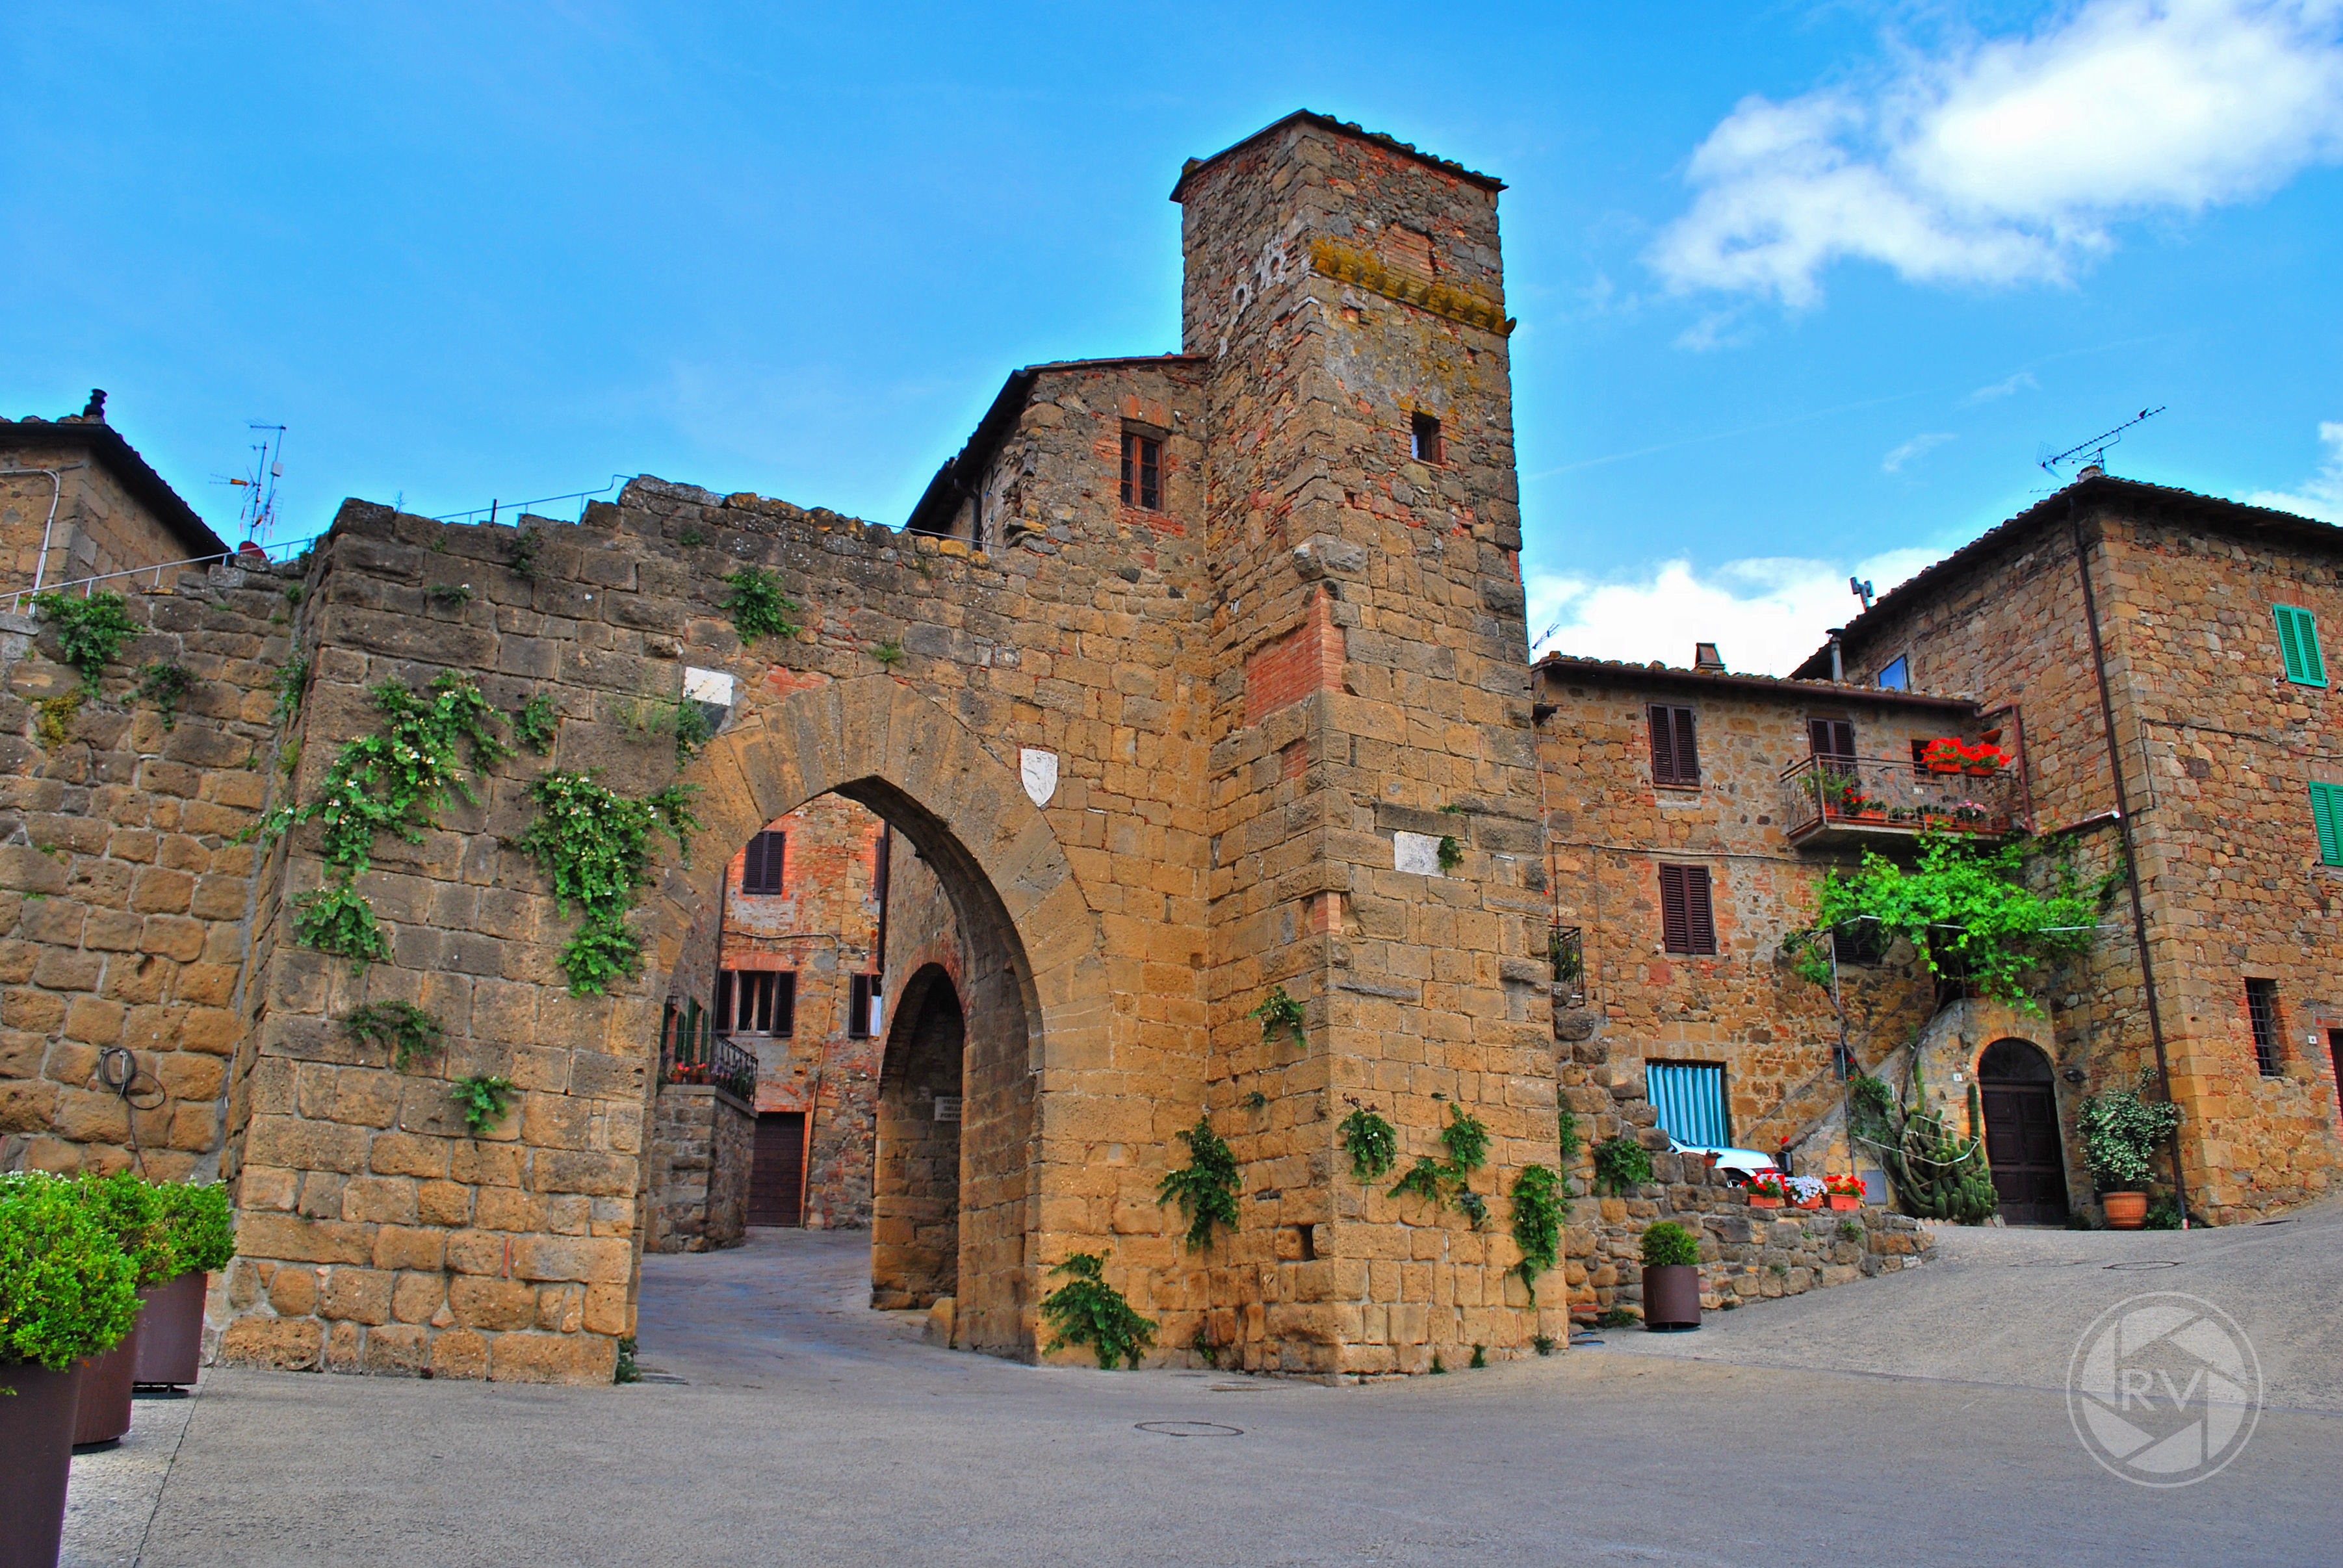
architecture, town, building, chateau, wall, village, castle, italy, tuscany, church, tourism, ruins, monastery, abbey, estate, middle ages, siena, historic site, ancient history, monticchiello of pienza